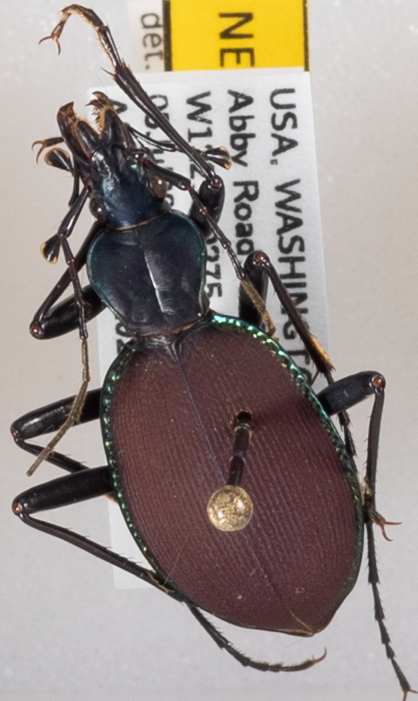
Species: Scaphinotus angusticollis
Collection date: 2022-07-05
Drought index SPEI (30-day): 1.012
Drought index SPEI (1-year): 1.13
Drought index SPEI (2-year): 0.406